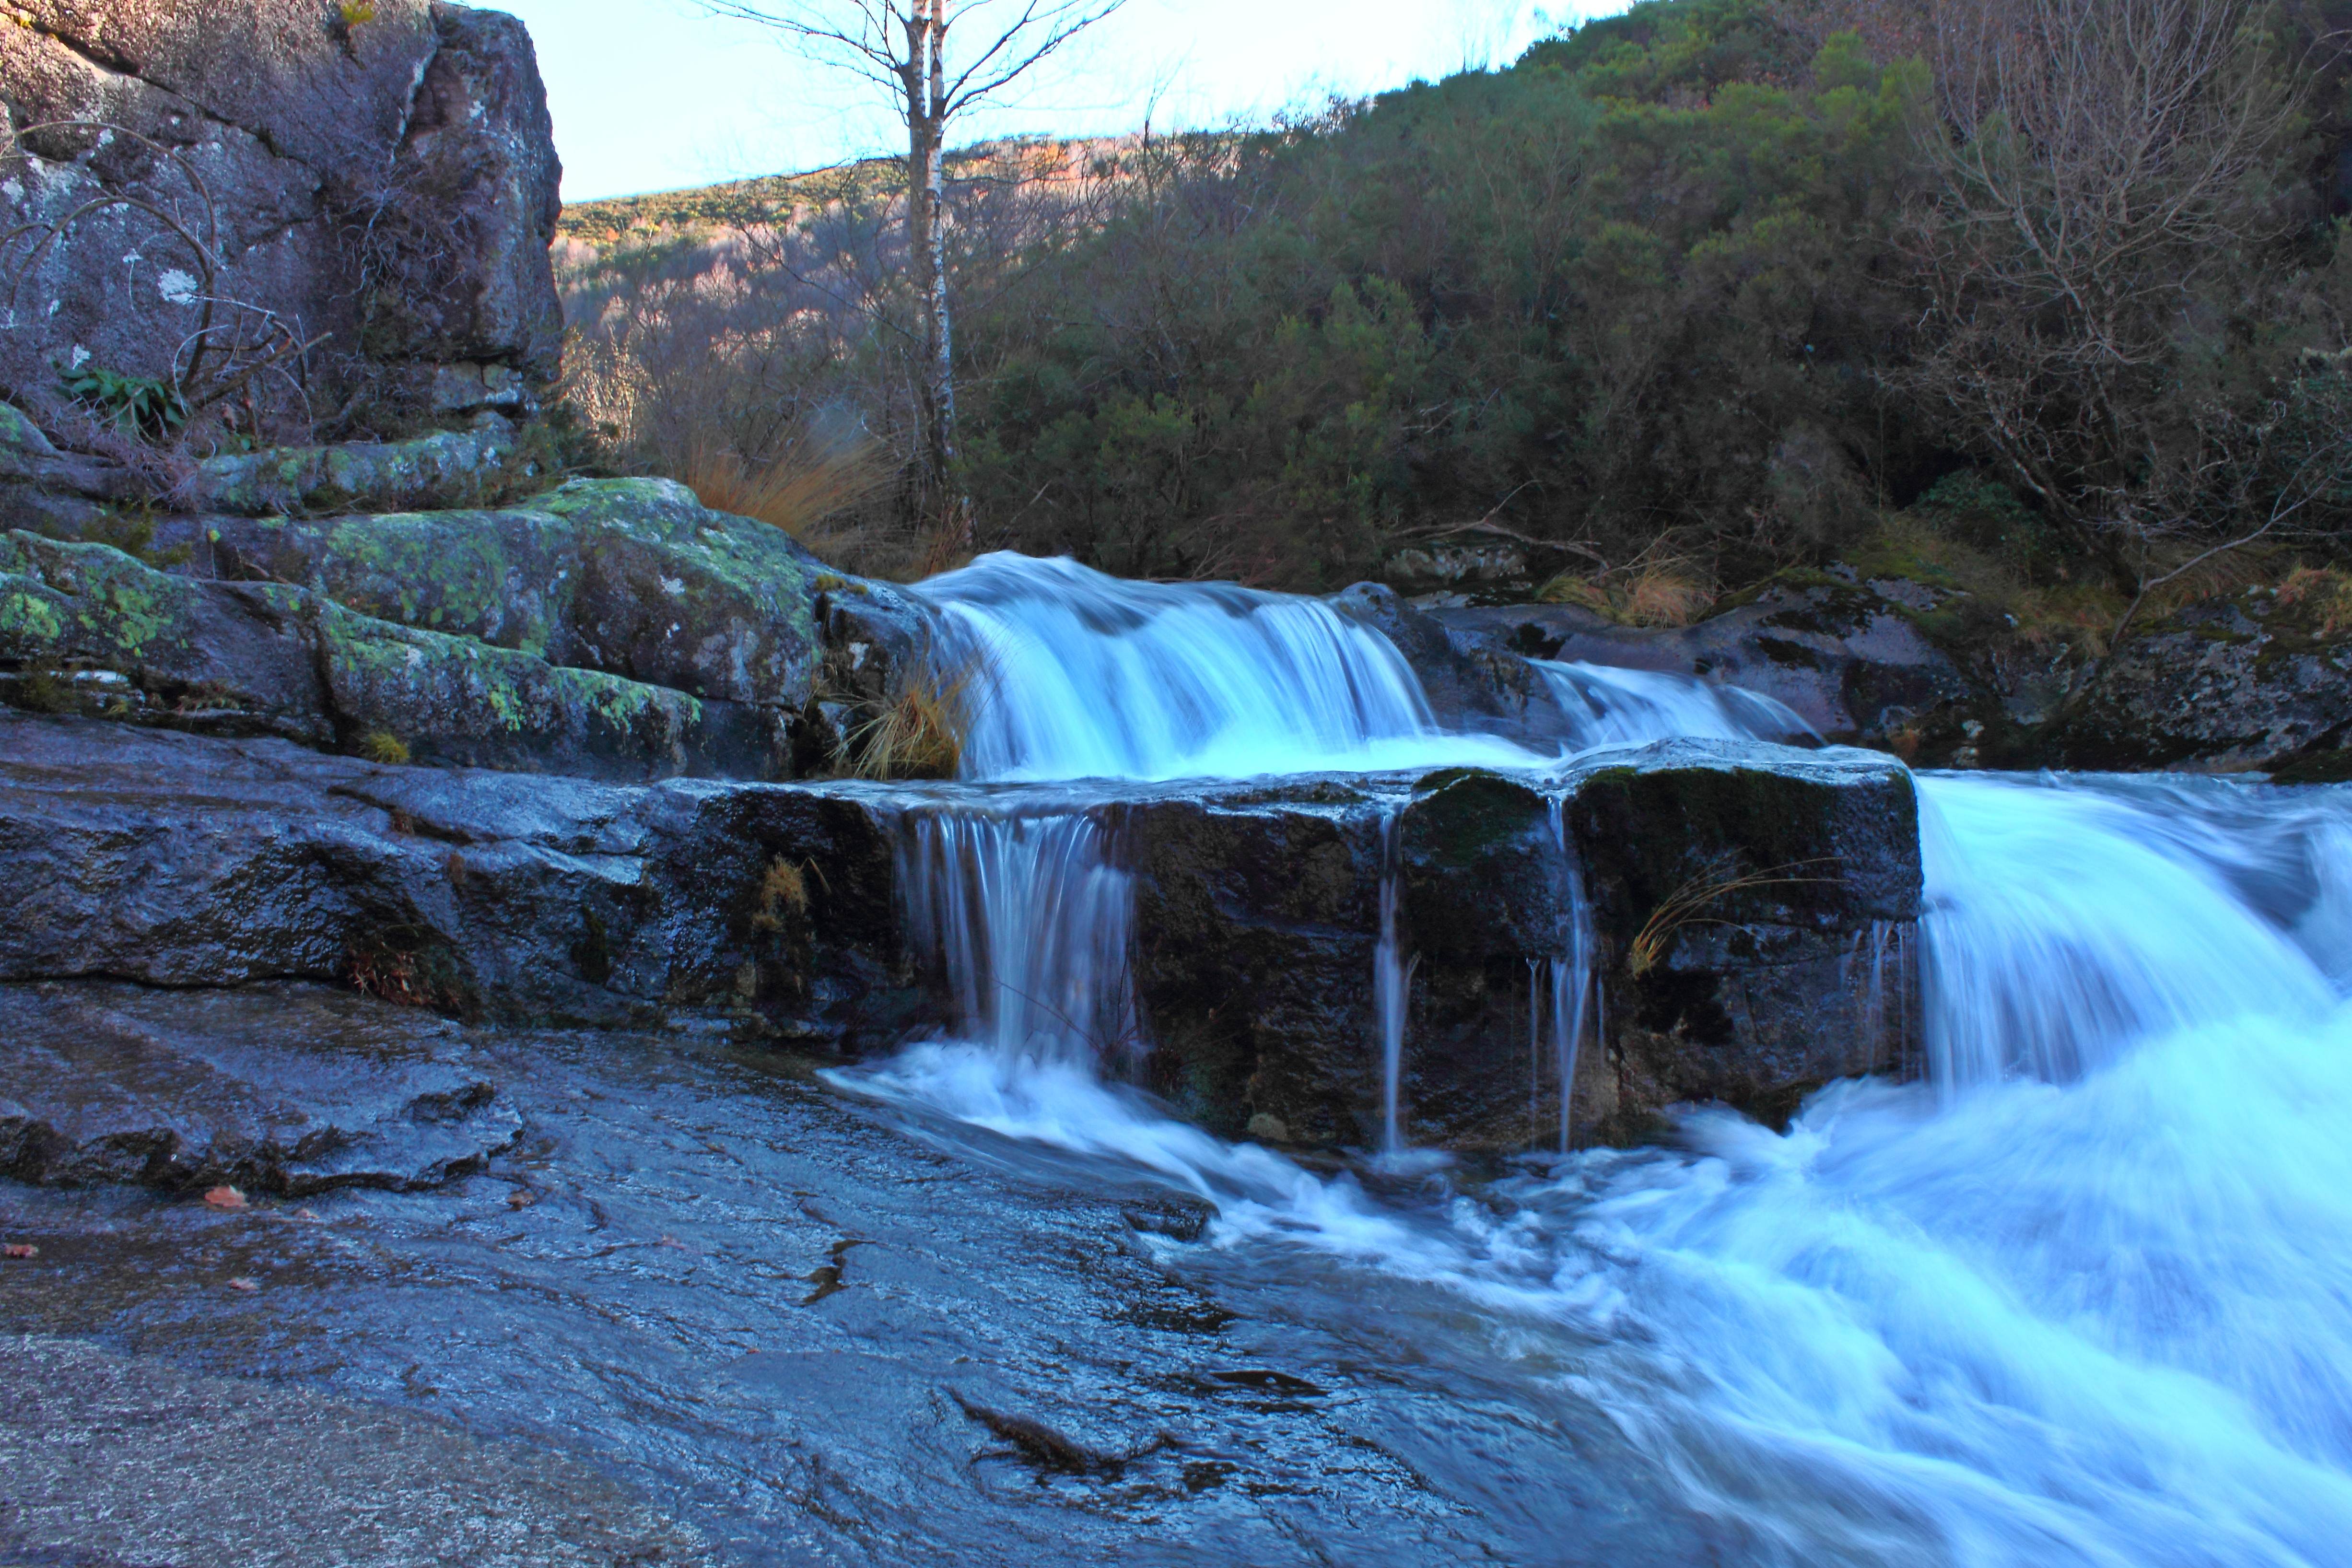
landscape, water, rock, waterfall, river, valley, stream, rapid, body of water, wasserfall, espaa, galicia, pontevedra, paisajes, water feature, watercourse, ggl1, gaby1, canoneos550d, alama, pontevedragaliciaespaa